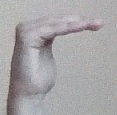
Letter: haa